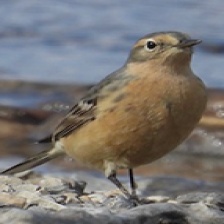
Species: AMERICAN PIPIT
Scientific name: ANTHUS RUBESCENS